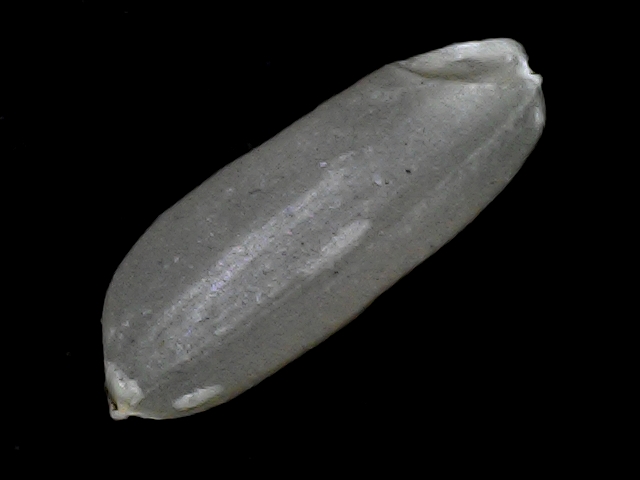
Rice variety: BD56